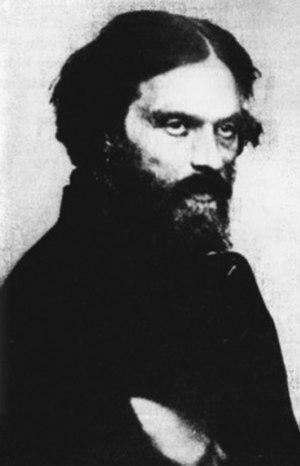
La littérature polonaise est la littérature écrite en polonais ou par des écrivains polonais.